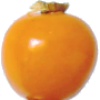
Label: Physalis 1